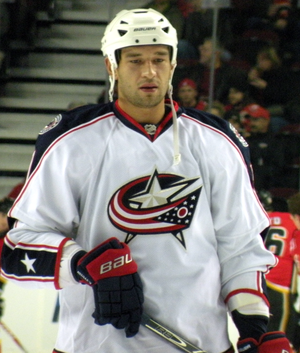
Fiodor Anatolievitch Tioutine - en russe : Фёдор Анатольевич Тютин, et en anglais : Fyodor Tyutin est un joueur professionnel retraité russe de hockey sur glace. Il évolue au poste de défenseur.